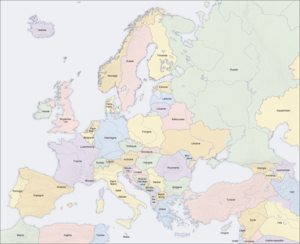
Carte de l'Europe - Souverainetés de facto
La géopolitique de l'Europe au XXIᵉ siècle consiste en la description des relations des États européens entre eux et avec le reste du monde. Cette description prend en considération les facteurs politiques, géographiques, économiques, démographiques et culturels qui les influencent. Le terme de géostratégie est aussi employé dans un sens voisin de celui de géopolitique.